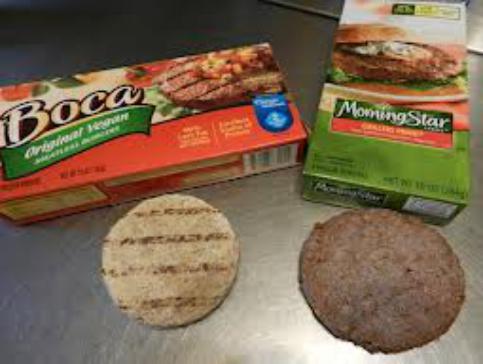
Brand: Boca Burger
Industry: Food